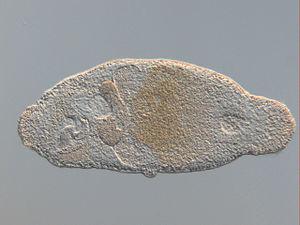
Les Macrostomidae sont une famille de vers plats marins et libre.